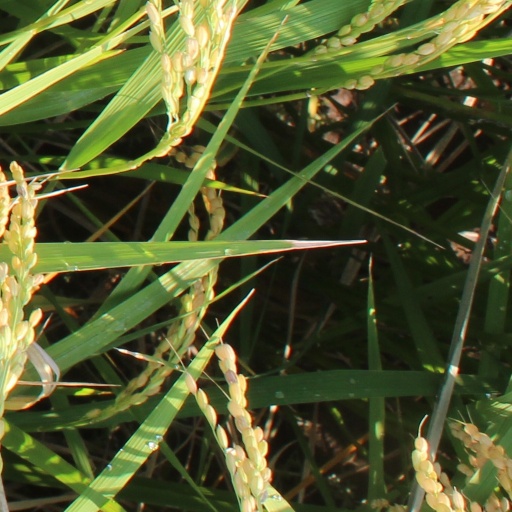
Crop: rice